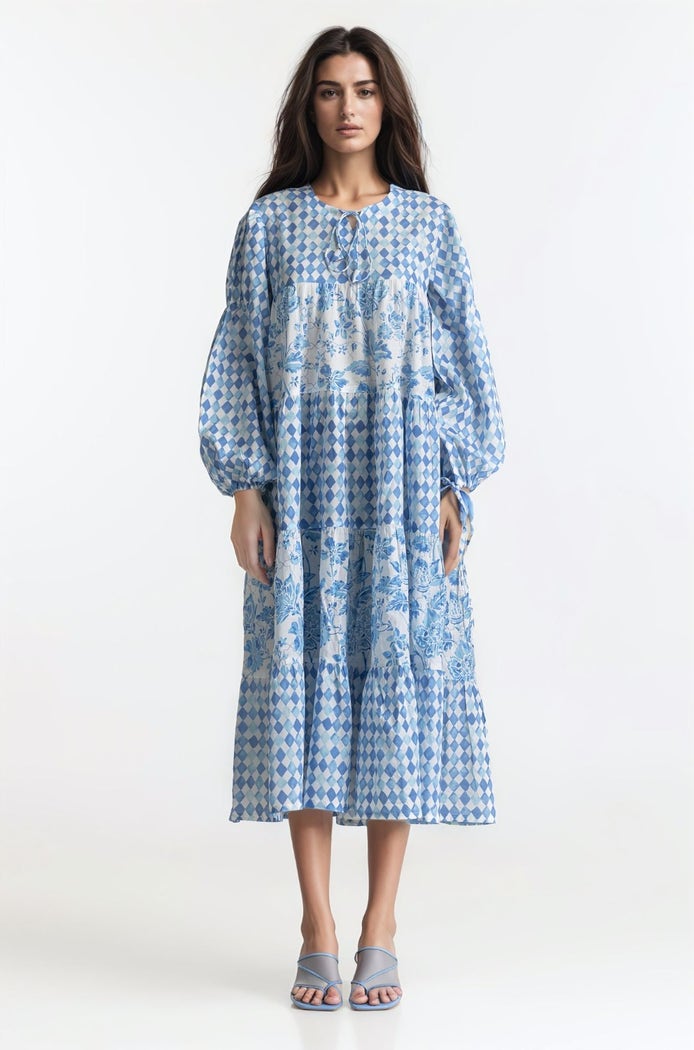
blue multi checkerboard long sleeve dress